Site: brandenburg
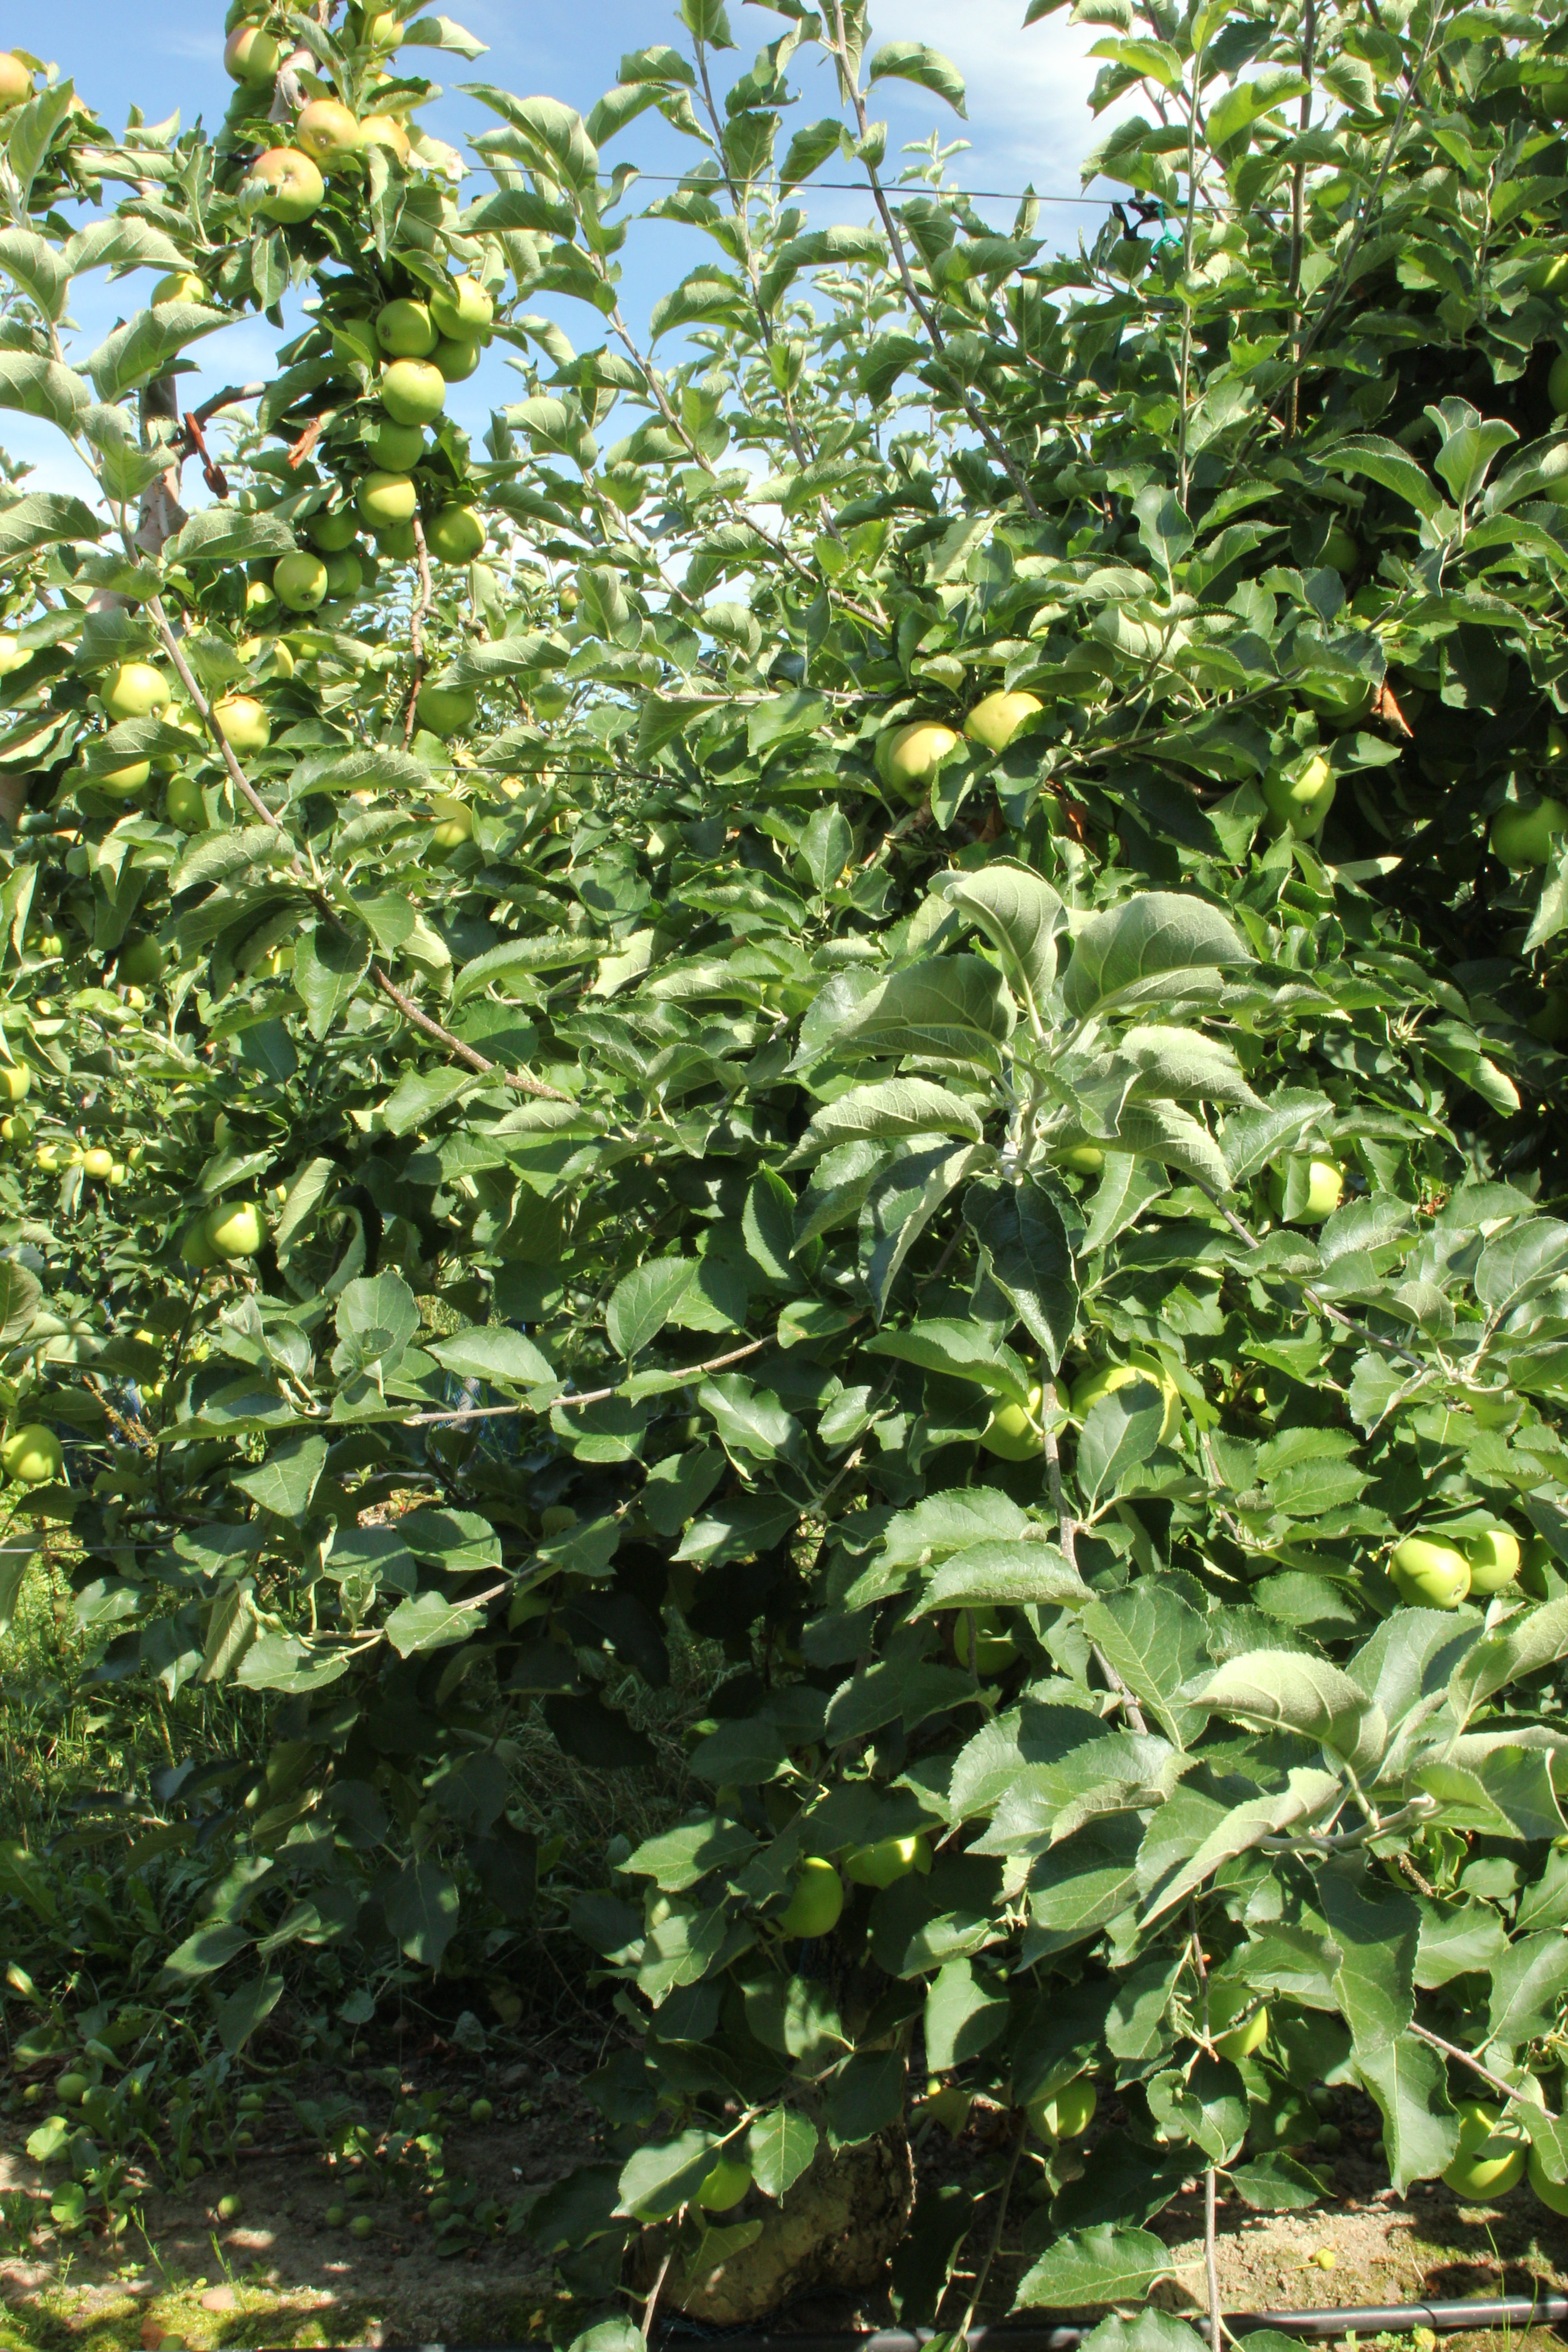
Growth stage (BBCH 77): Development of fruit